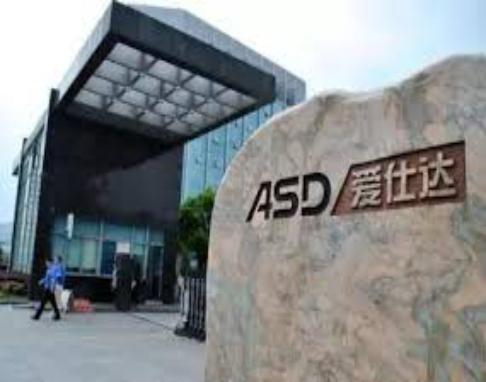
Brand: asd
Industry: Necessities